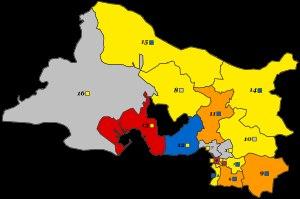
Les élections législatives françaises de 2017 se déroulent les 11 et 18 juin 2017. Dans le département des Bouches-du-Rhône, seize députés sont à élire dans le cadre de seize circonscriptions.